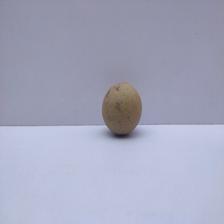
Size: Small